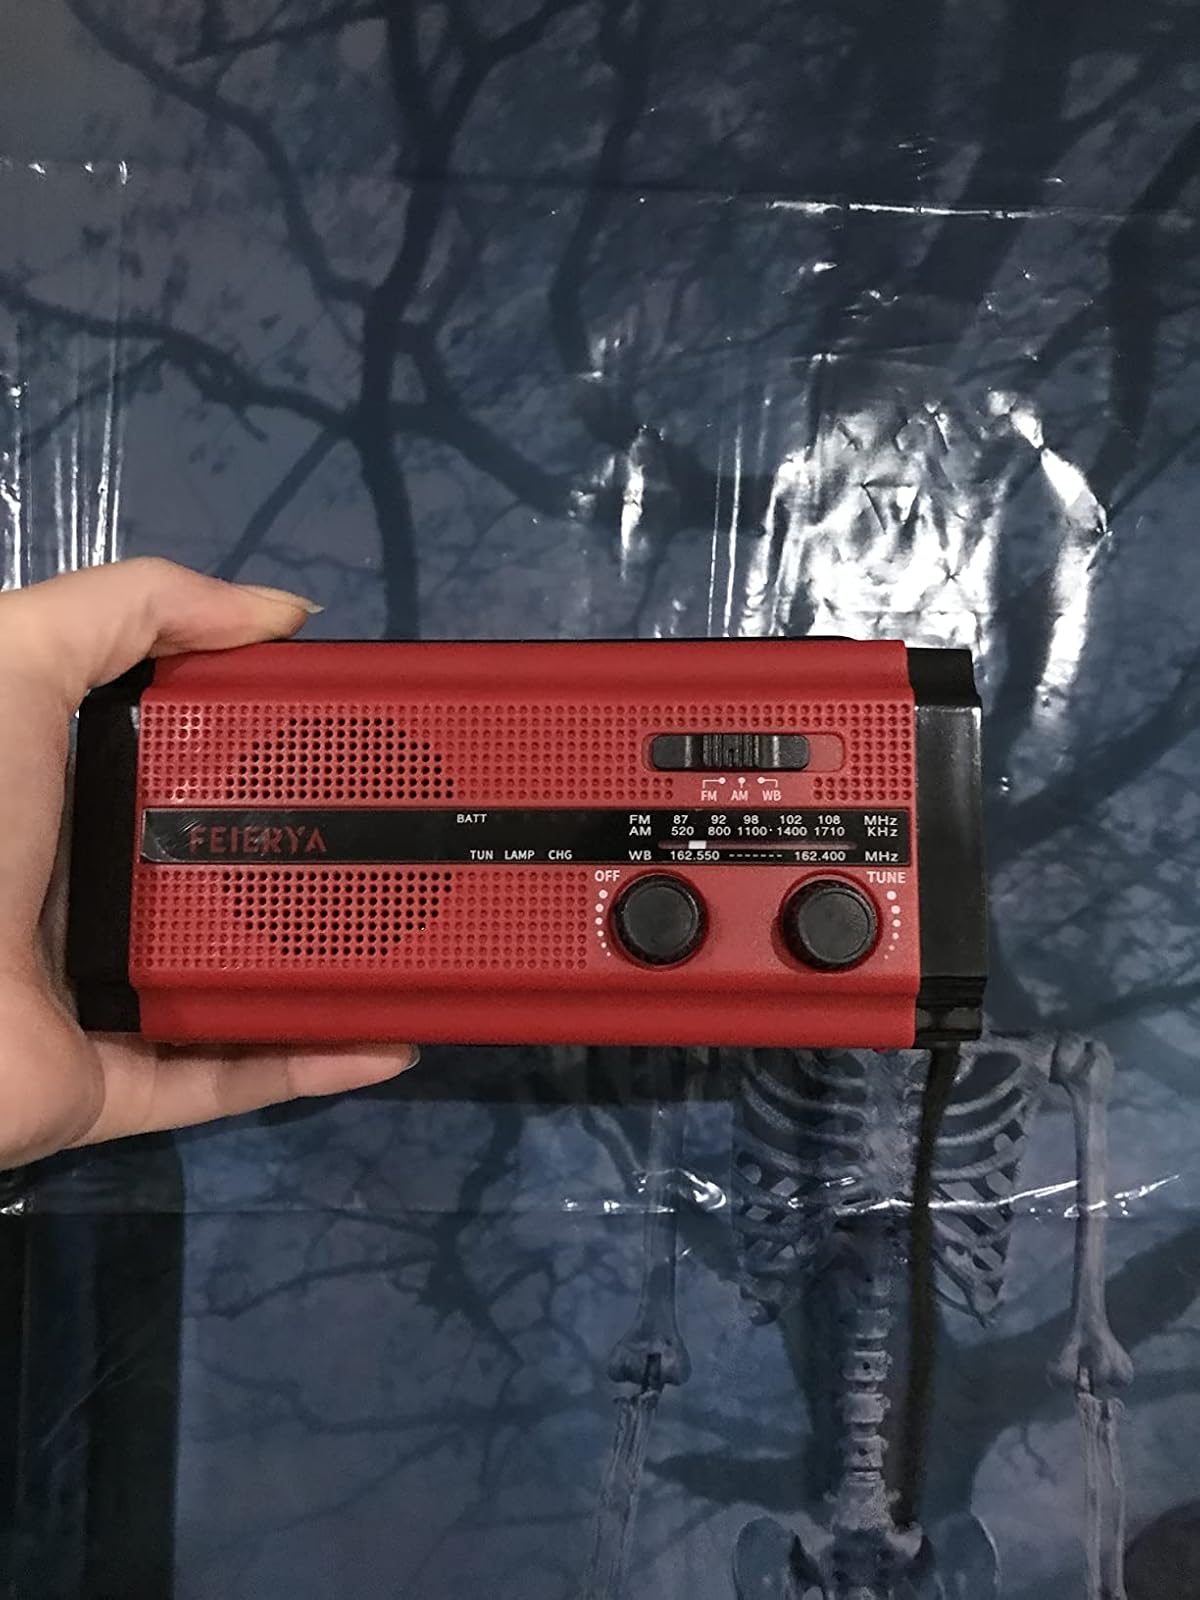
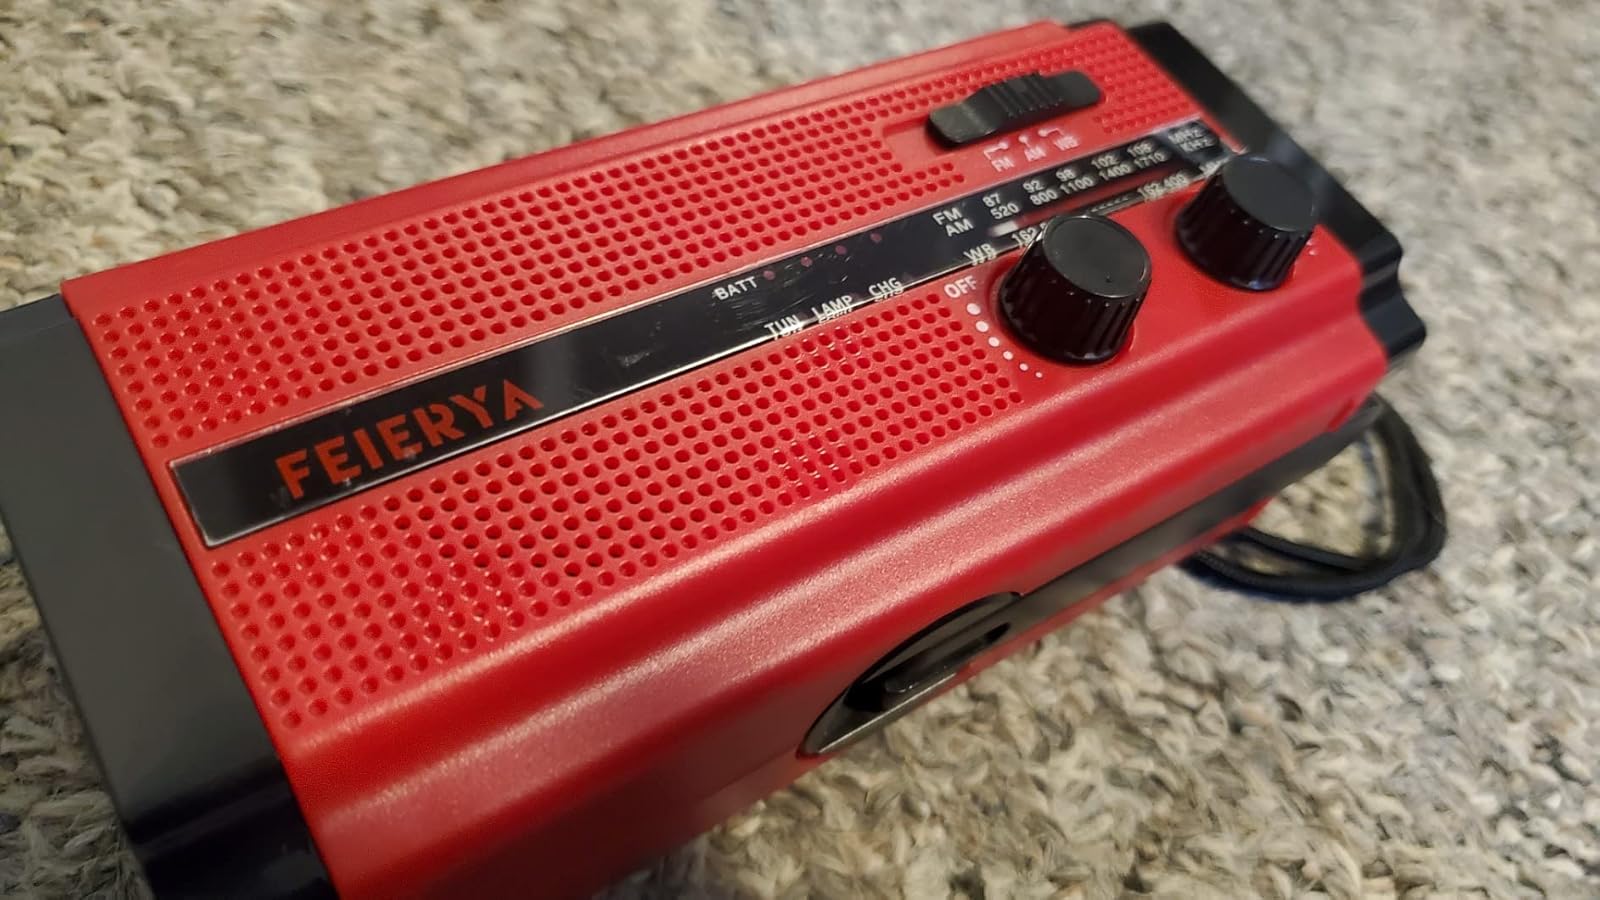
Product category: radio
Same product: yes